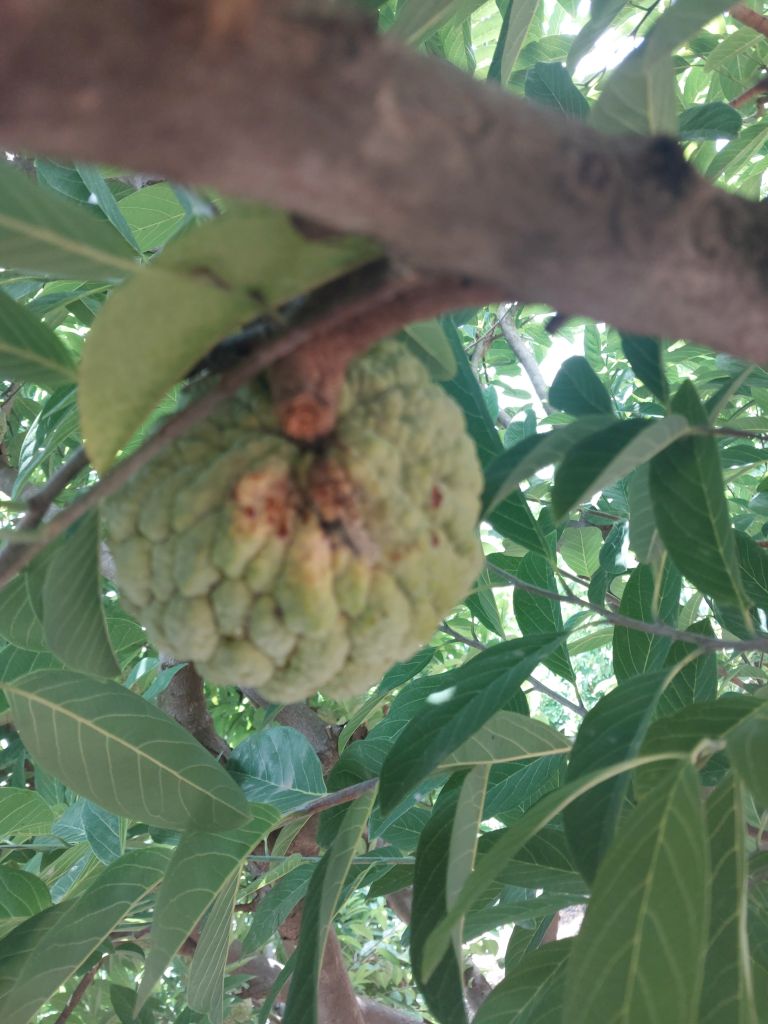
Disease label: Athracnose